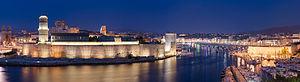
Vieux port de Marseille, vu depuis le parc du Pharo. Ce panorama a été réalisé à partir de 4 images format paysage, prises à 59mm (équiv. 35mm), f/8.0, 10 sec et ISO 100. Le collage a été réalisé avec Hugin et Enblend.
Provence-Alpes-Côte d'Azur est une région du Sud-Est de la France. Son chef-lieu est Marseille, deuxième ville la plus peuplée de France.
Marseille est une commune du Sud-Est de la France, chef-lieu du département des Bouches-du-Rhône et préfecture de la région Provence-Alpes-Côte d'Azur.
Le département des Bouches-du-Rhône est situé en région Provence-Alpes-Côte d'Azur. Ses habitants sont appelés les Bucco-Rhodaniens. L'Insee et la Poste lui attribuent le code 13. Sa préfecture est Marseille, qui est aussi le chef-lieu de la région Provence-Alpes-Côte d'Azur.
Le Vieux-Port de Marseille est le plus ancien port de Marseille, ainsi que le centre historique et culturel de la ville depuis sa fondation sur ce site durant l'Antiquité. Le port était le centre économique de Marseille jusqu'au milieu du XIXᵉ siècle, ouvert sur le commerce de la mer Méditerranée puis des colonies françaises. Les activités portuaires de commerce furent ensuite déplacées vers d'autres sites plus au nord : les bassins de l'actuel grand port maritime de Marseille.